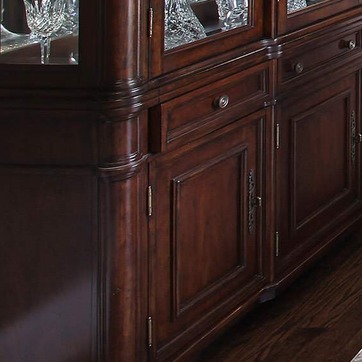
Material: wood